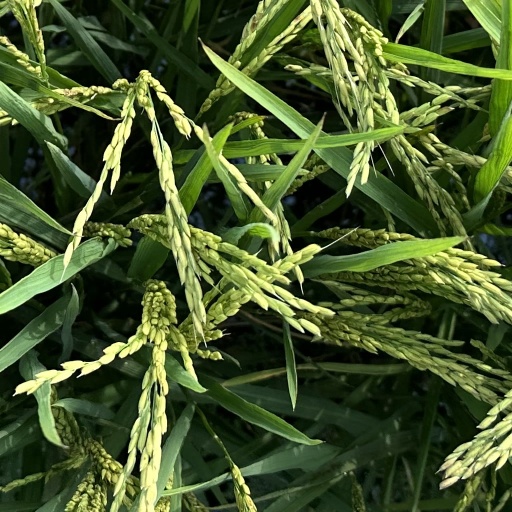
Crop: rice